Lilián del Río

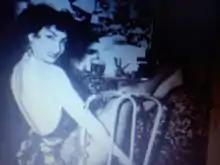
Lilián del Río

Lilián del Río (October 8, 1930 – October 5, 1990) was an Argentine vedette star most known for her revue performances. In 1956, del Río starred in the play "Ni Militar, ni Marino… El Presidente Argentino" with, among others, Margarita Padín, Pedro Quartucci and Enrique Serrano. Her only film appearance was when she starred in "Reencuentro con la gloria" (1957) playing opposite Martín Karadagián, which was directed by Ivan Grondona, but it was not released until 1962.